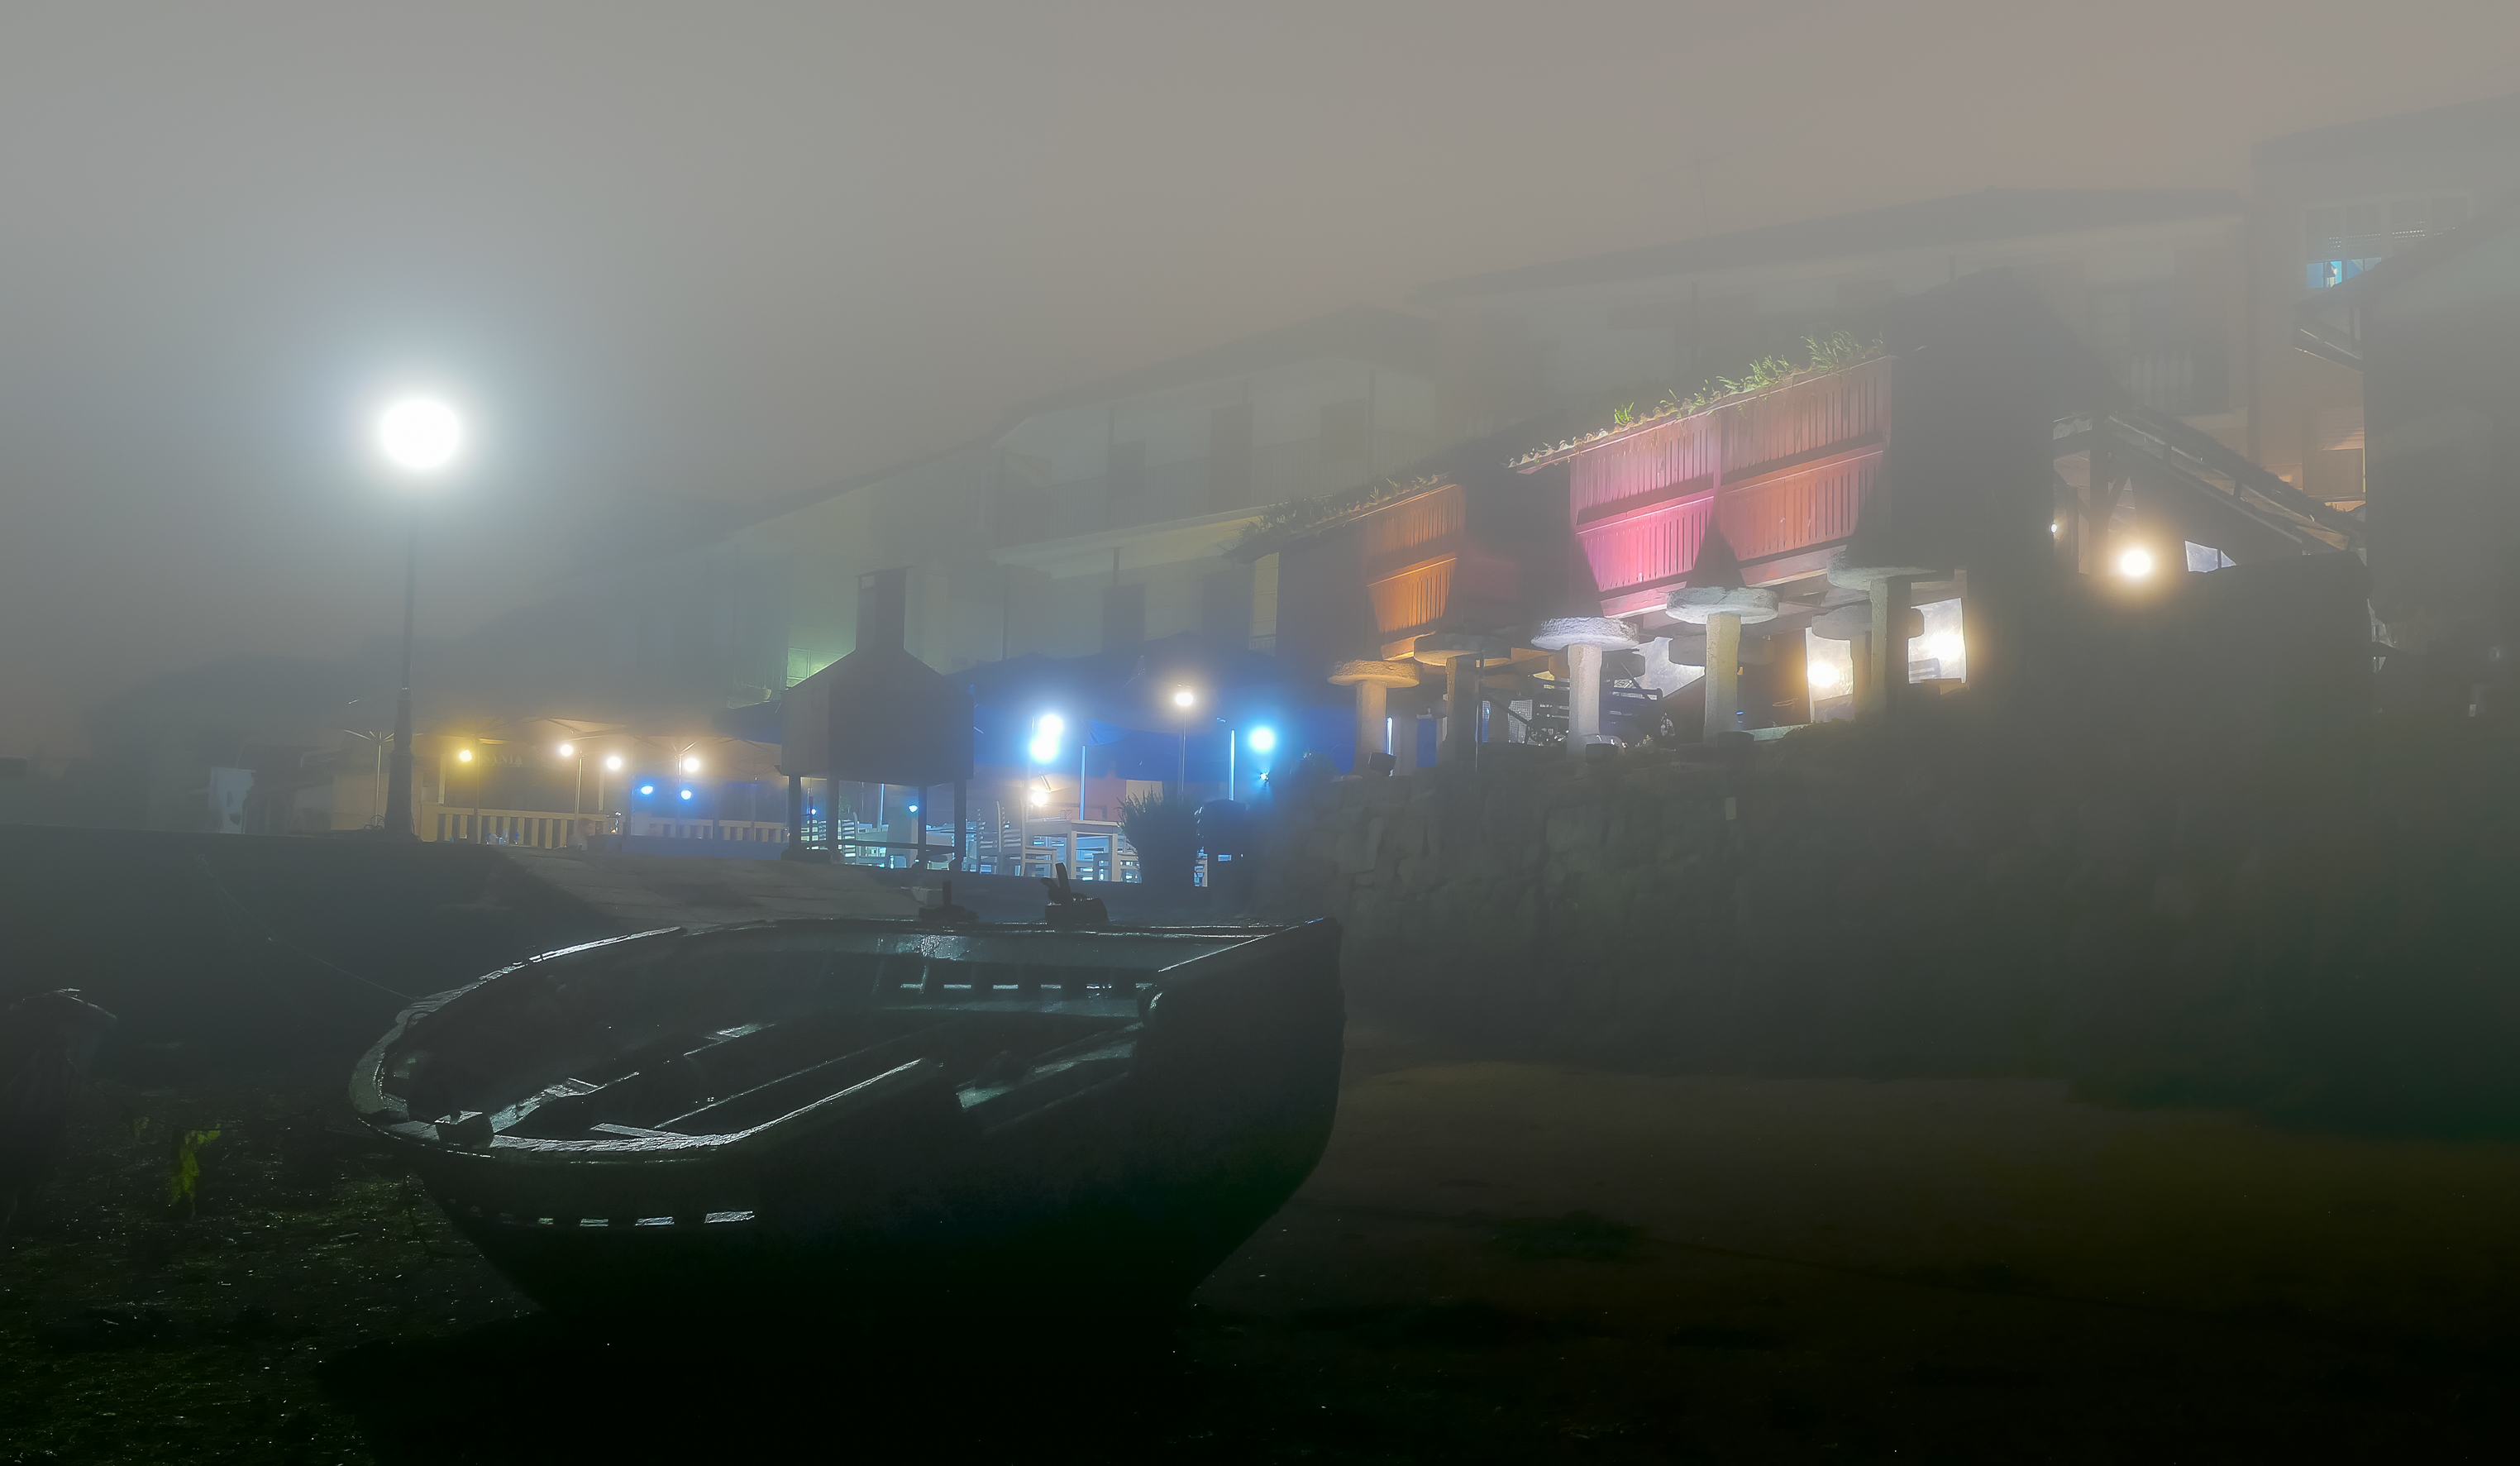
landscape, light, fog, mist, night, morning, dawn, atmosphere, dusk, evening, vehicle, weather, haze, darkness, stadium, spain, galicia, niebla, pontevedra, combarro, paisajes, lumixfz1000, fz1000, espana, ggl1, xovesphoto, nocturnas, panasoniclumixfz1000, atmospheric phenomenon, atmosphere of earth